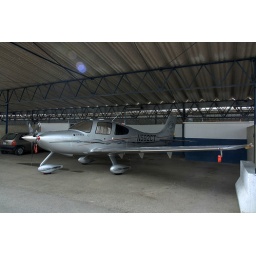
They say there's a silver lining in every cloud and this cirrus is certainly no exception. It looks sweet in silver